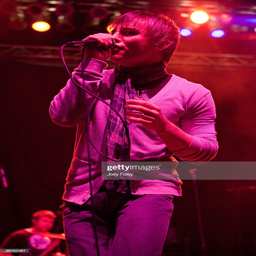
musical artist performs at a sold out concert .